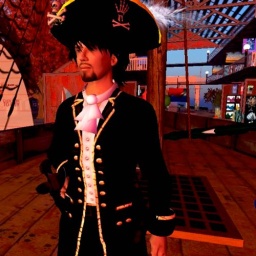
Yorik at the party of his new office in Nantucket...onboard a very cool ship :)